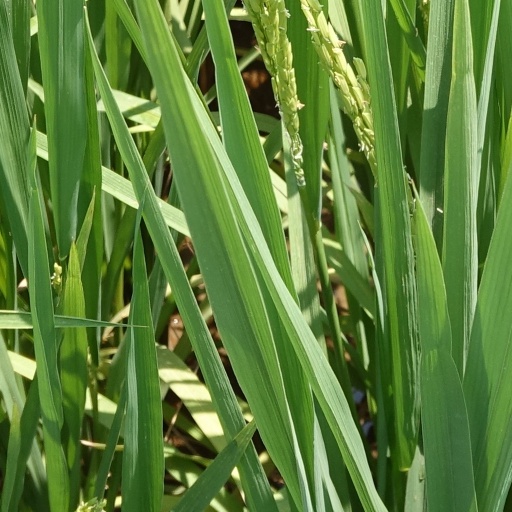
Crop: rice